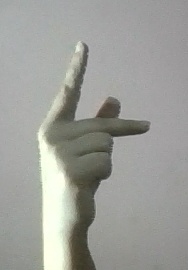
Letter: dha